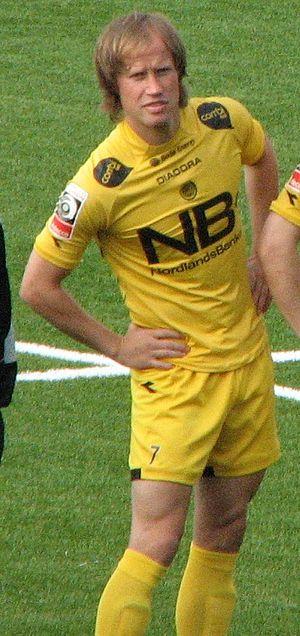
Runar Berg, né le 7 octobre 1970 à La Haye, est un footballeur norvégien, qui évoluait au poste de milieu de terrain au Rosenborg BK et en équipe de Norvège.